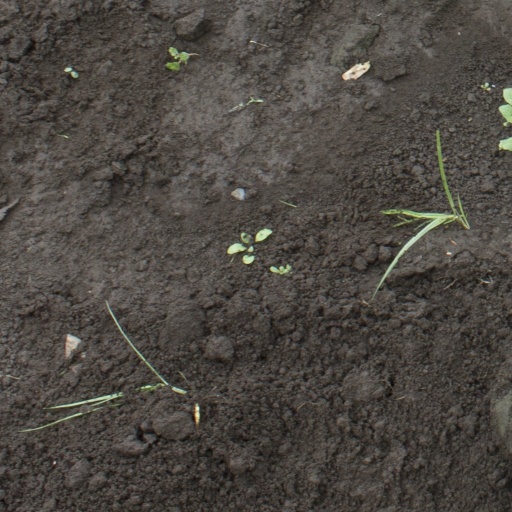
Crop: soybean